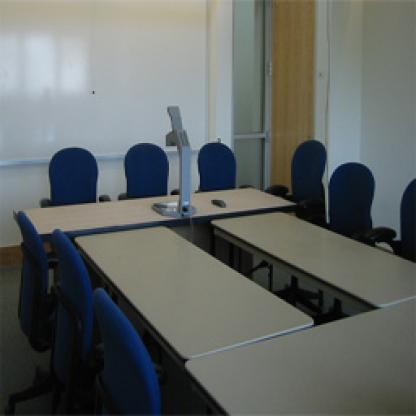
Scene: Indoor